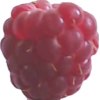
Label: raspberry